Sunderland Rifles

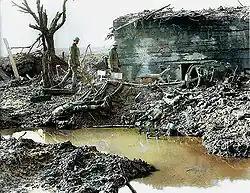
Captured German pillbox or 'Mebu' at Passchendaele

On 24 October the battalion moved into White Mill Camp at Elverdinghe in the Ypres sector, A and B Companies later moving to Red Rose Camp. The work was to maintain the constantly-shelled tracks and complete a duckboard track known as 'Railway Street' while the rest of the division took part in the Second Battle of Passchendaele The camps were regularly shelled and bombed, and the Lewis gun detachment took up forward positions to deal with low-flying aircraft. On the night of 31 October/1 November the camp and divisional area received a heavy bombing raid and the battalion suffered numerous casualties.